SS Adolph Woermann

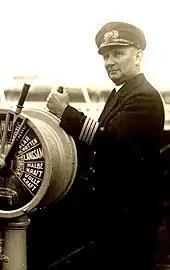
Otto Burfeind

The UK refrigerated cargo liner traced "Adolph Woermann" and alerted the Royal Navy light cruiser . When "Neptune" approached on 22 November, "Adolph Woermann's" master, Otto Burfeind, evacuated his ship and scuttled her according to standing orders.